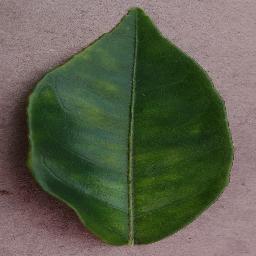
Label: Orange___Haunglongbing_(Citrus_greening)